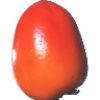
Label: Kaki 1